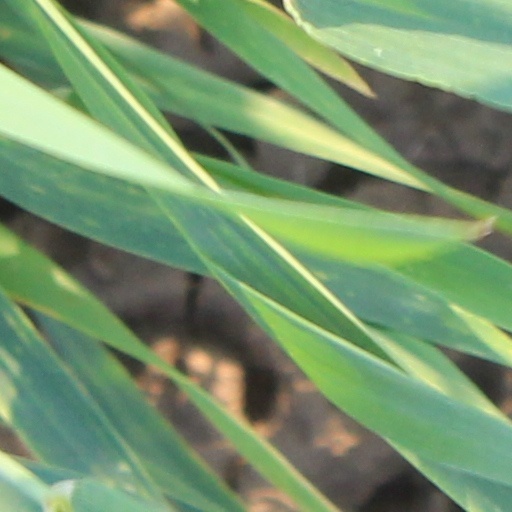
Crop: wheat